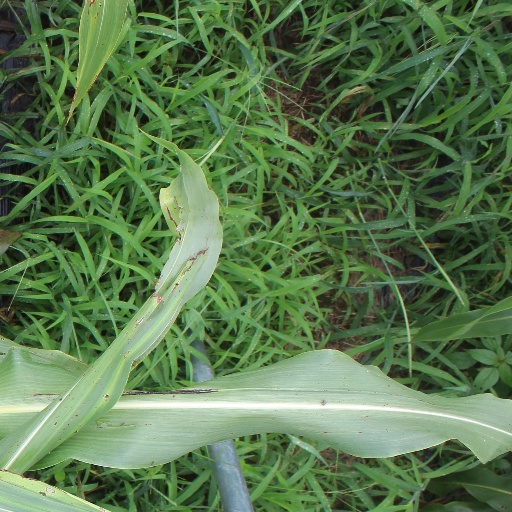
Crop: sorghum